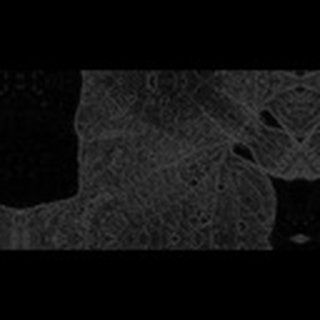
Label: cotton_target_spot